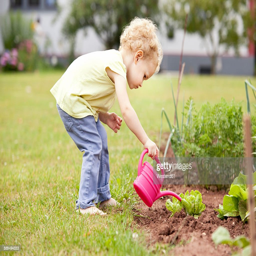
little girl standing in the garden watering lettuce